Anticyclonic storm

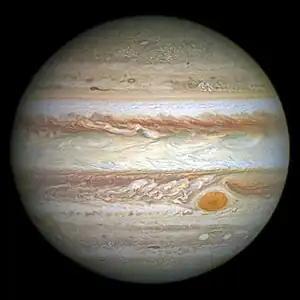
The Great Red Spot on Jupiter is considered as an anticyclonic storm system.

An anticyclonic storm is a storm with a high-pressure center, in which winds flow in the direction opposite to that of the flow above a region of low pressure. Unlike a cyclonic storm, anticyclonic storms are typically associated with fair weather and stable atmospheric conditions. On other planets or in rare cases on Earth, anticyclones can contribute to inclement weather. Examples include Hartmut, which brought a blizzard to the British Isles in 2018, as well as persistent anticyclonic storms on Jupiter and Neptune.